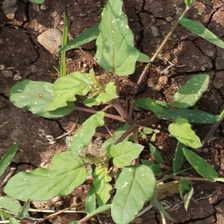
Weed species: Punarnava _(Boerhaavia diffusa)